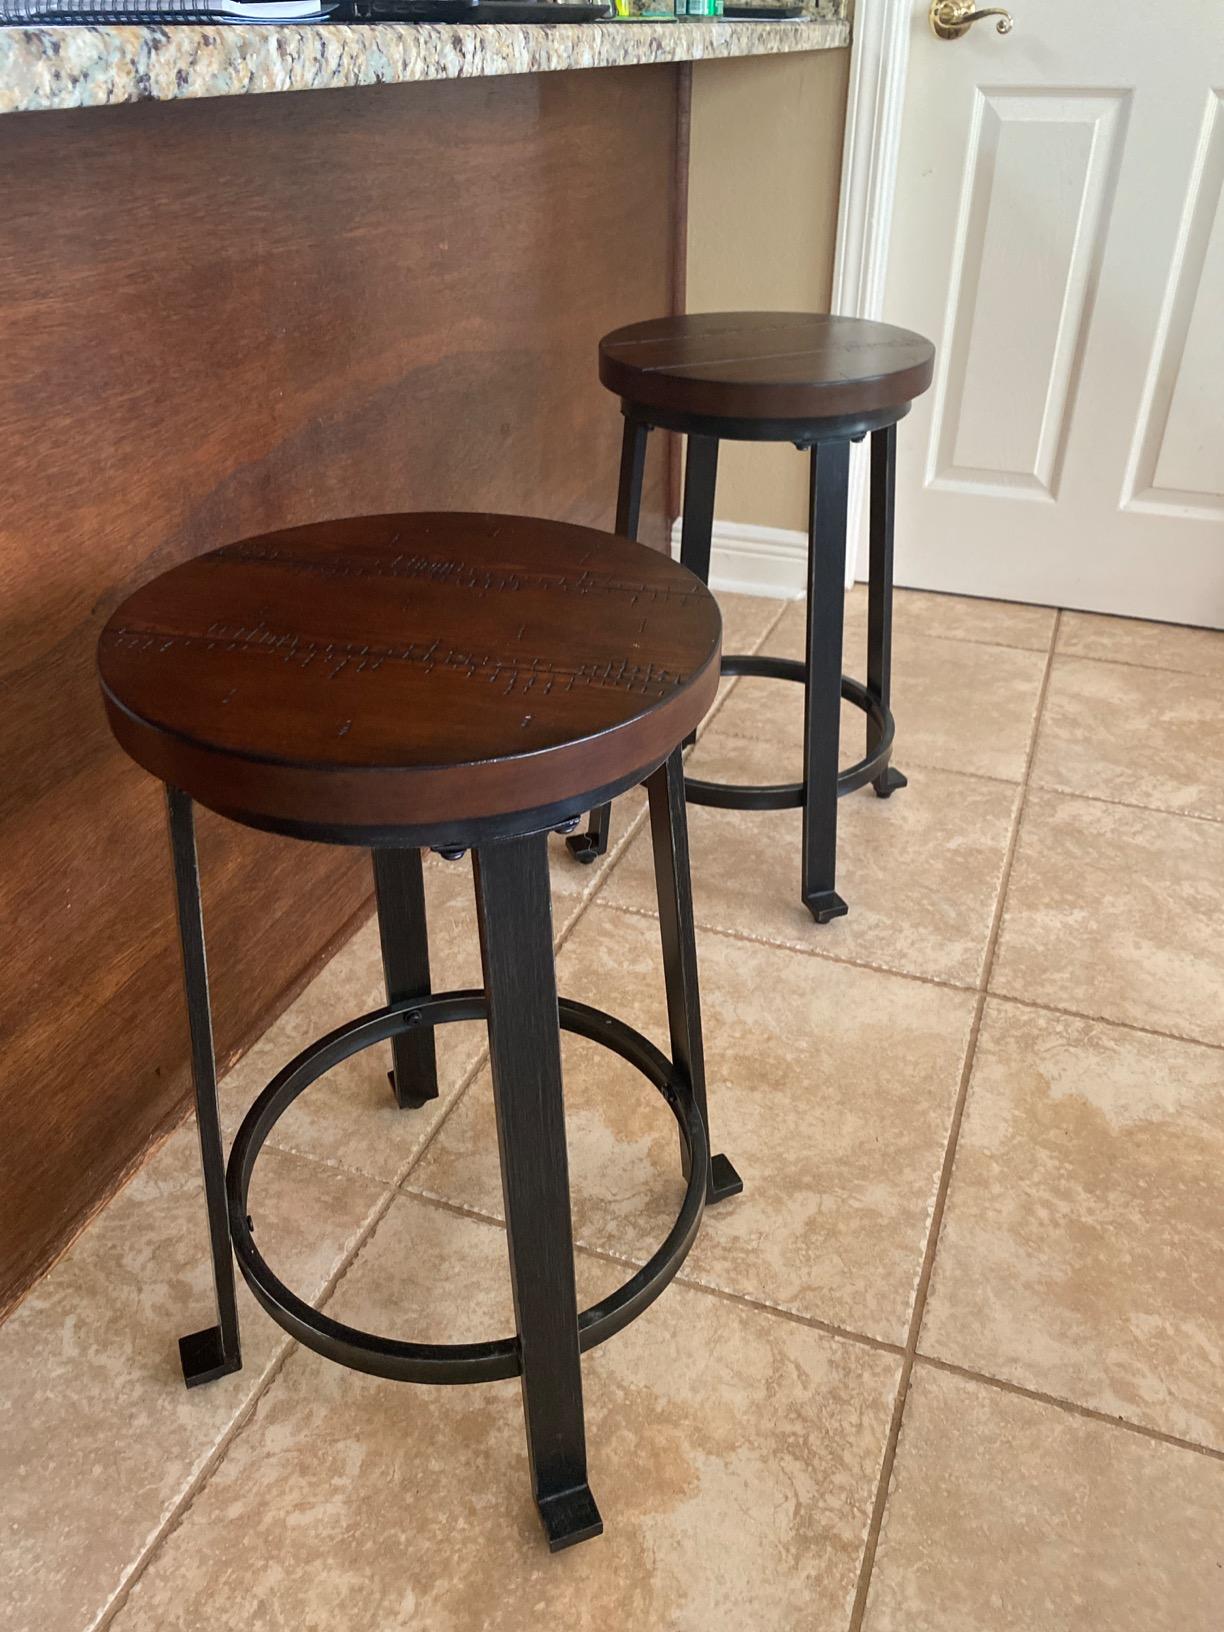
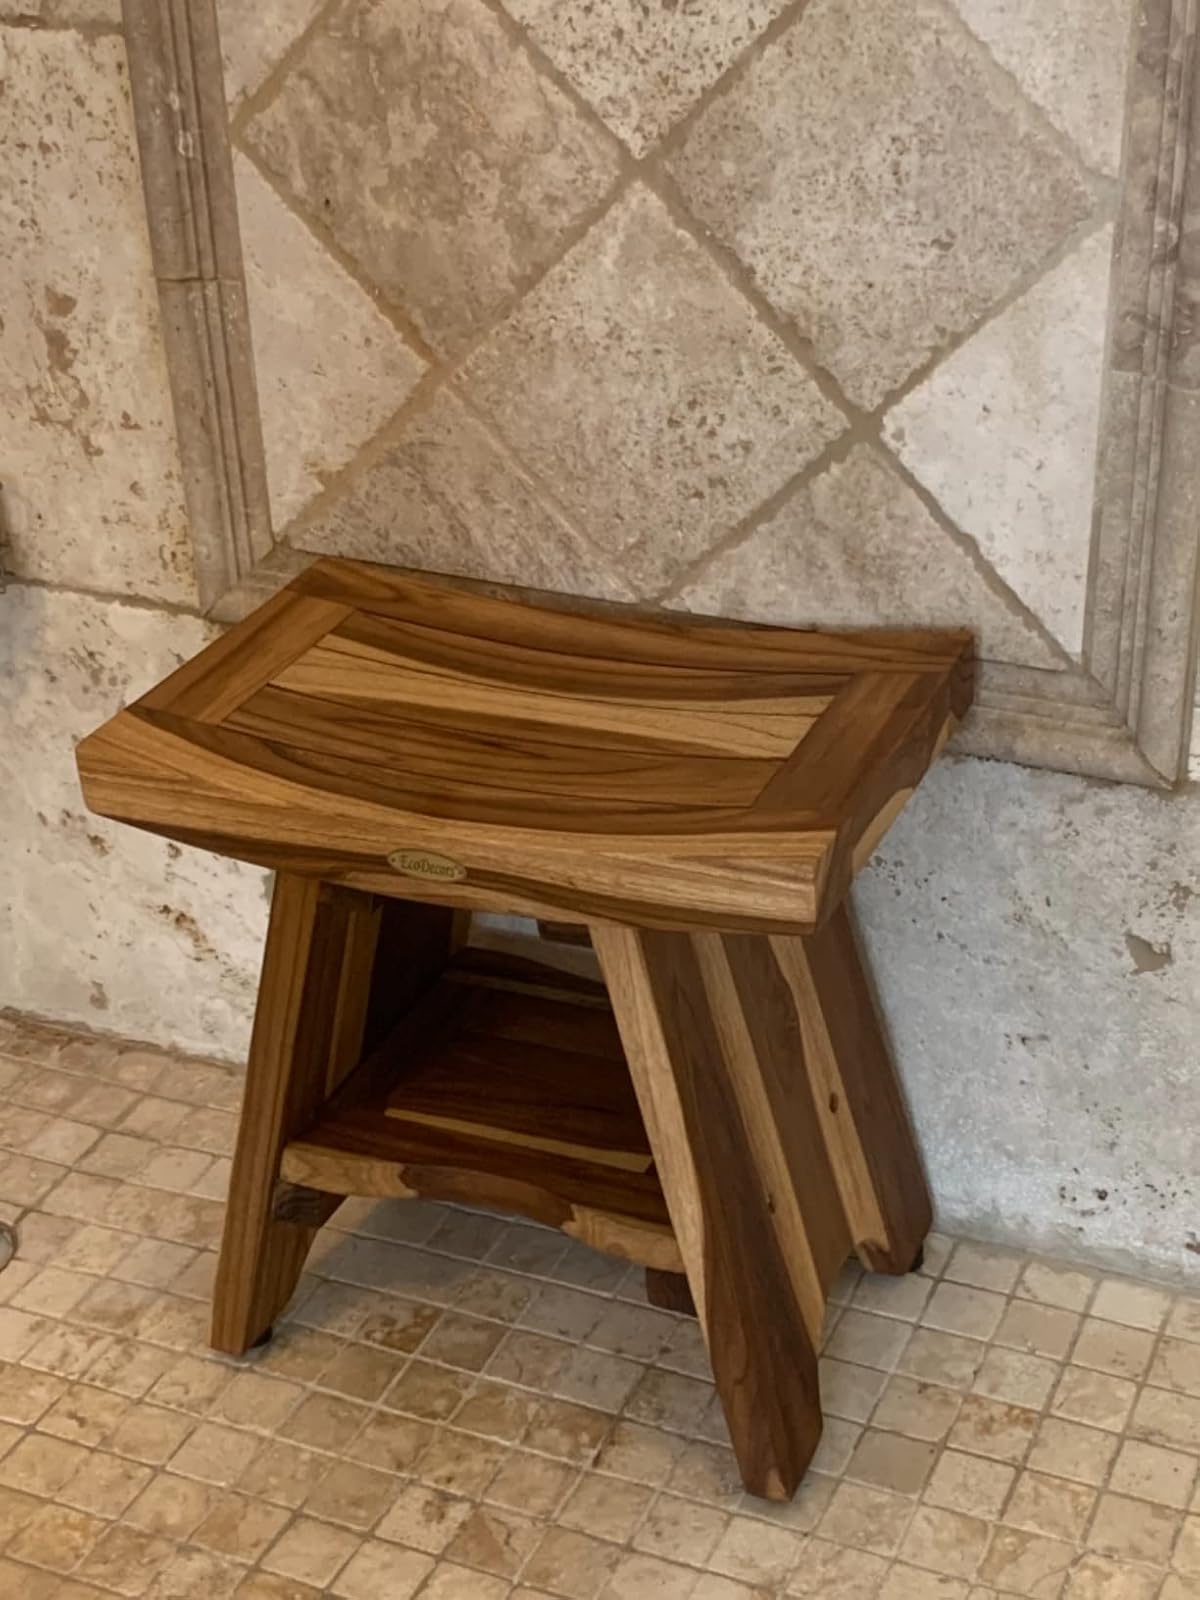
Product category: stool
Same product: no